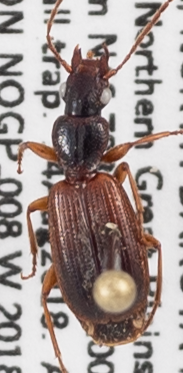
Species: Cymindis neglecta
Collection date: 2018-08-14
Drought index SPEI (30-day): -0.402
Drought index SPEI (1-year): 0.044
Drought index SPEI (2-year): -0.32